Susan Norton

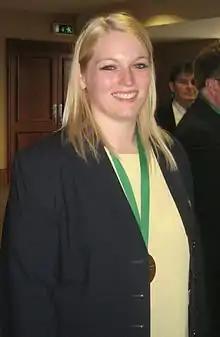

Susan Norton is an England international and world champion bridge player.